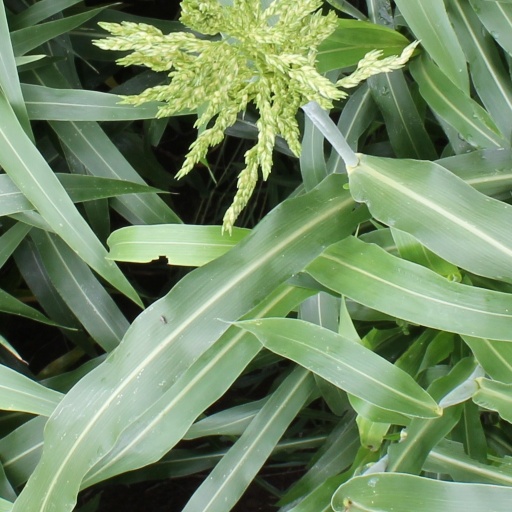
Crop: sorghum